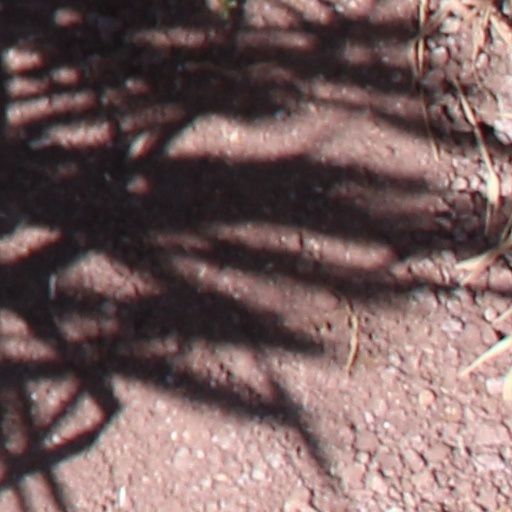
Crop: wheat